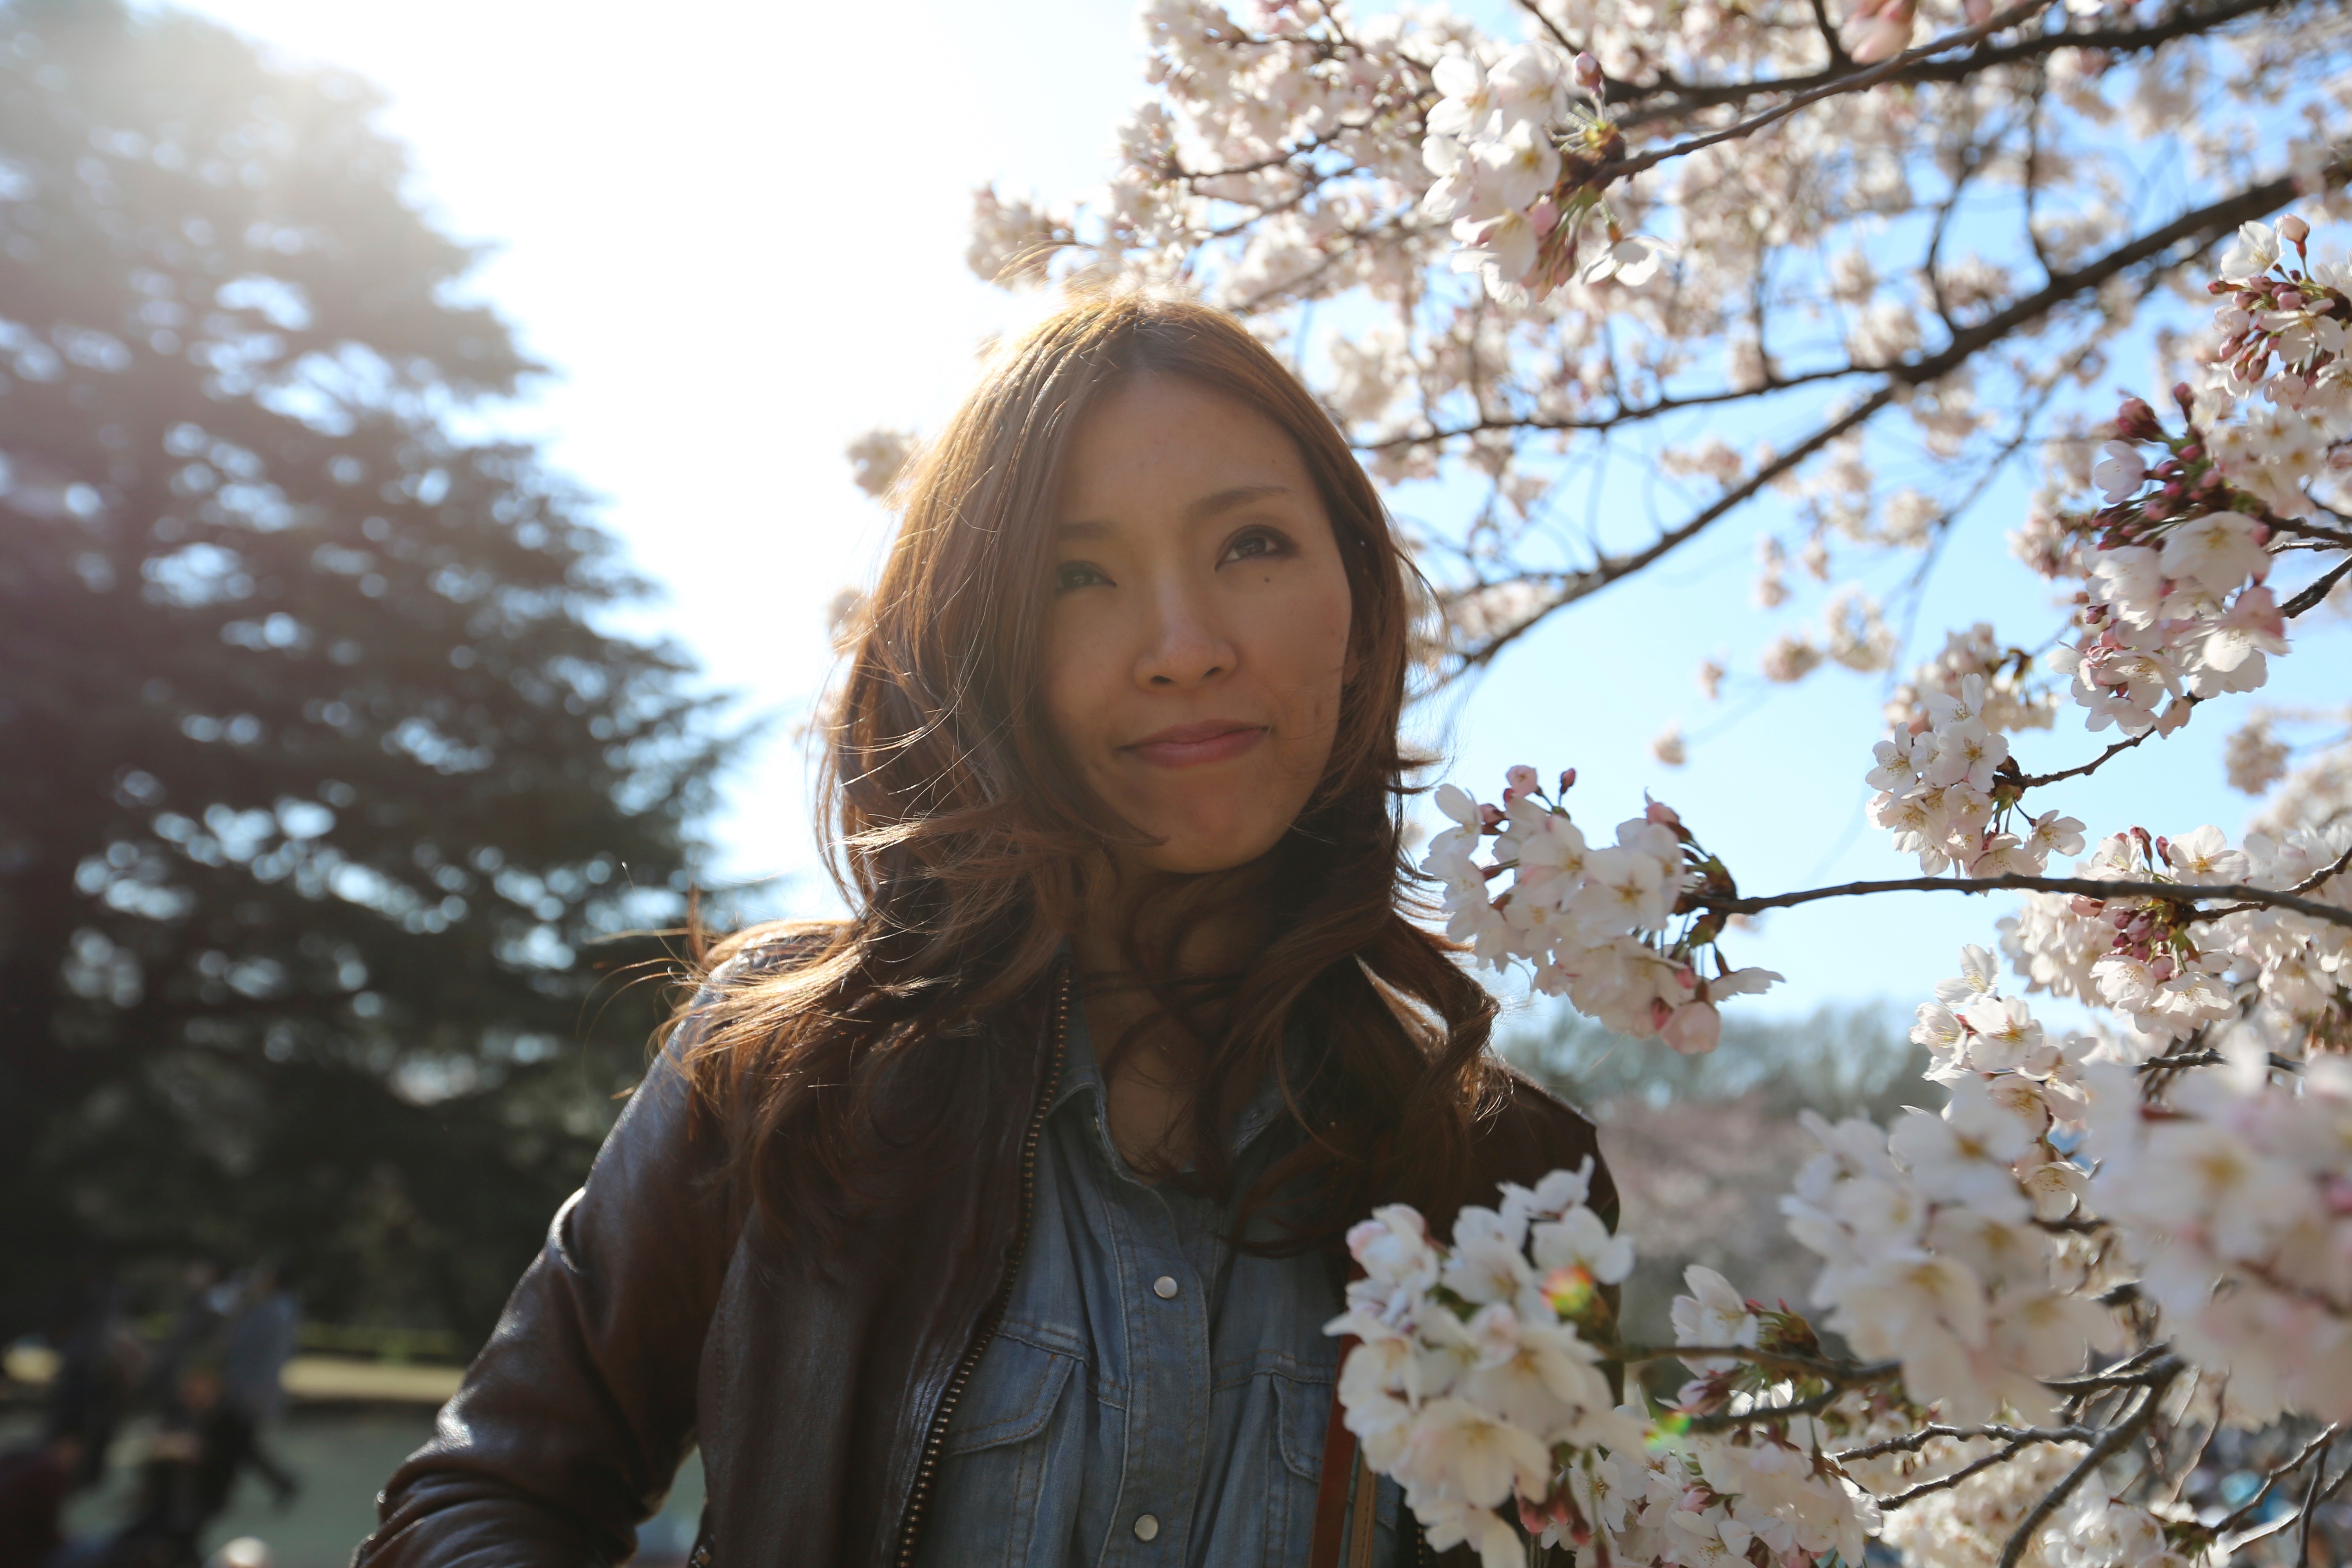
branch, blossom, plant, flower, spring, autumn, season, cherry blossom